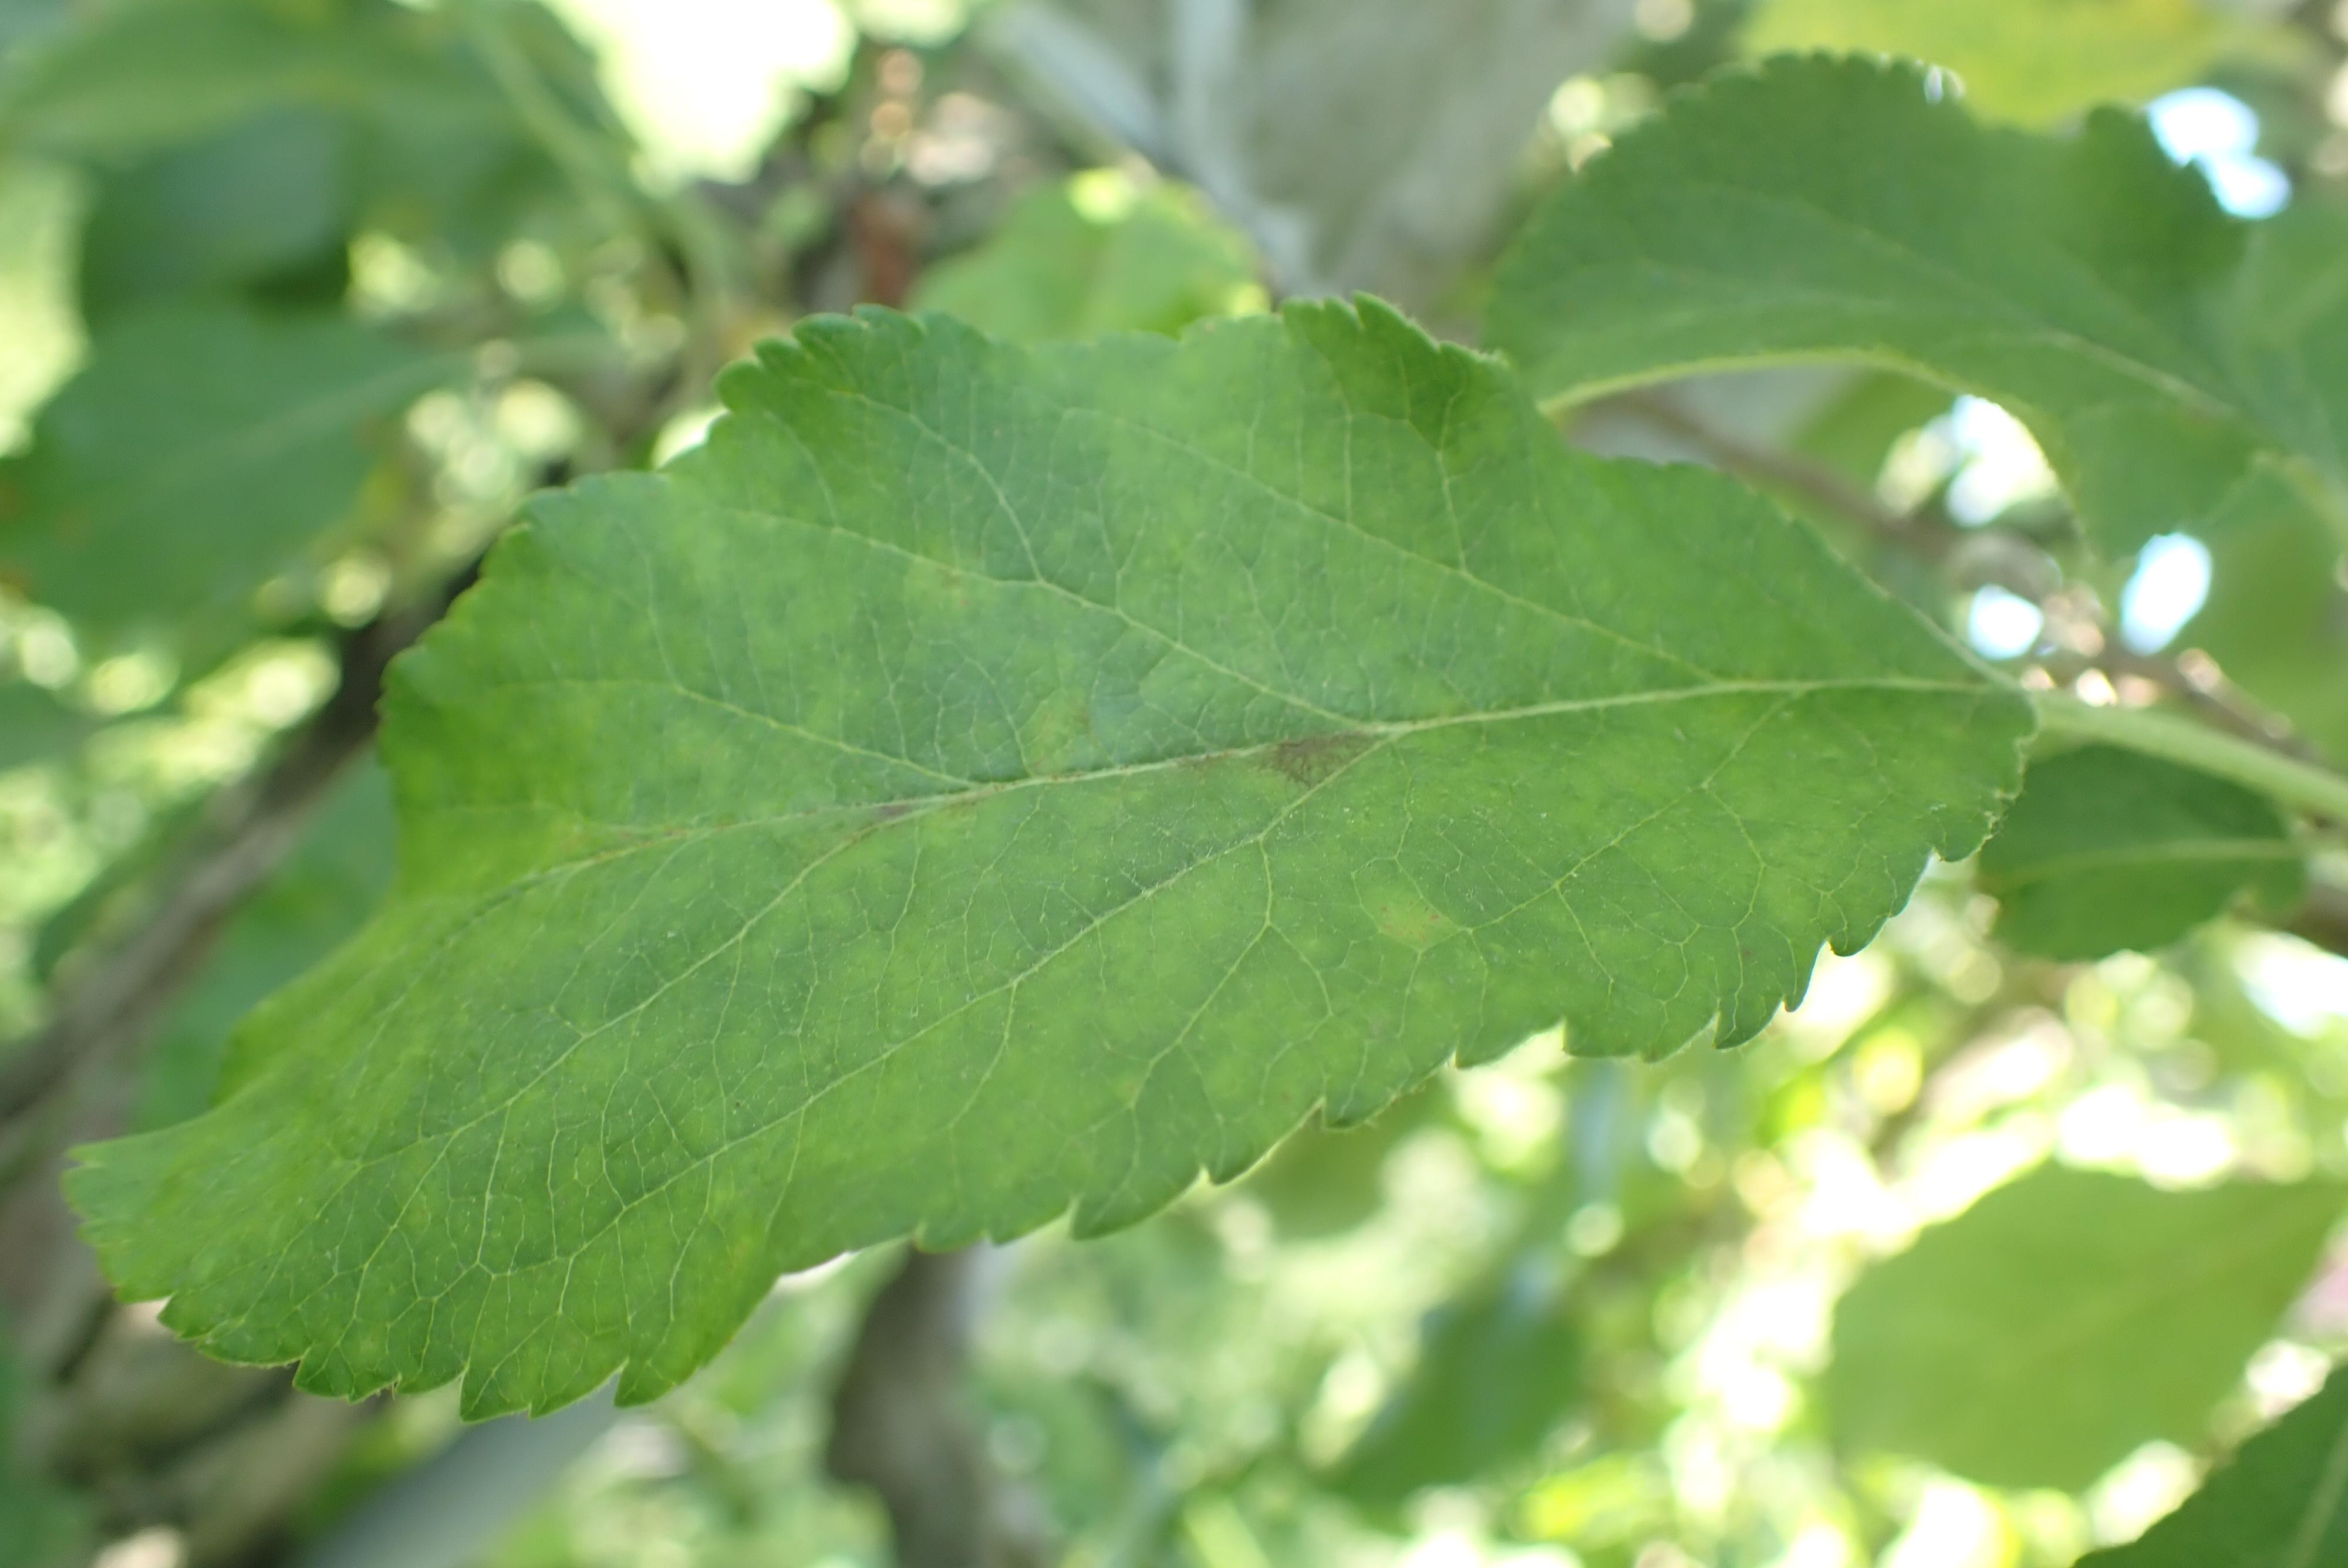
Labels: scab